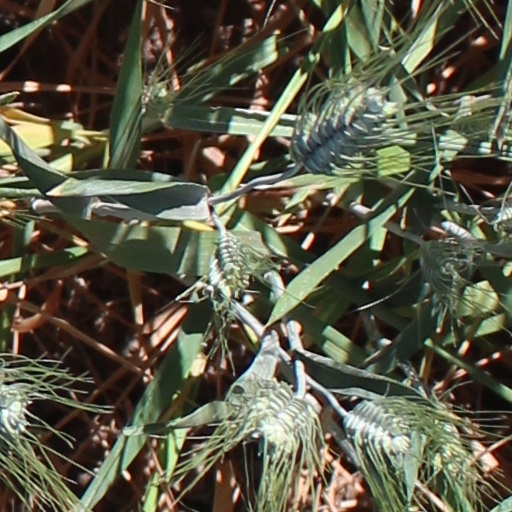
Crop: wheat